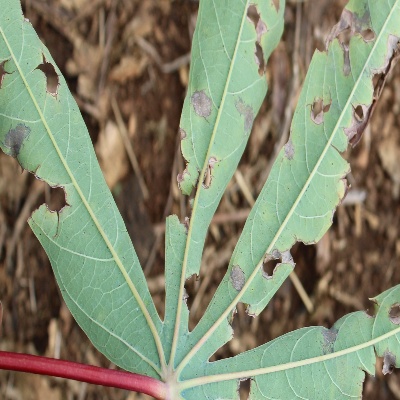
Crop: Cassava
Condition: brown spot